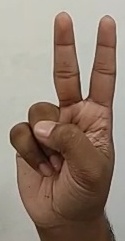
ASL sign: V